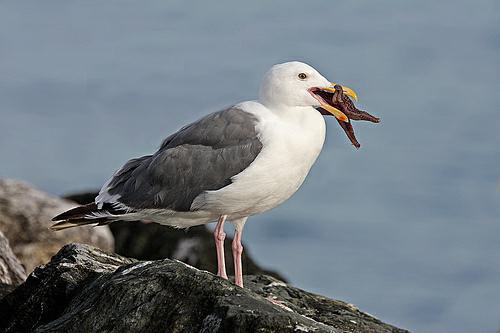
A photo of a western gull